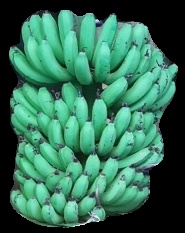
Variety: pachbale
Grade: grade1